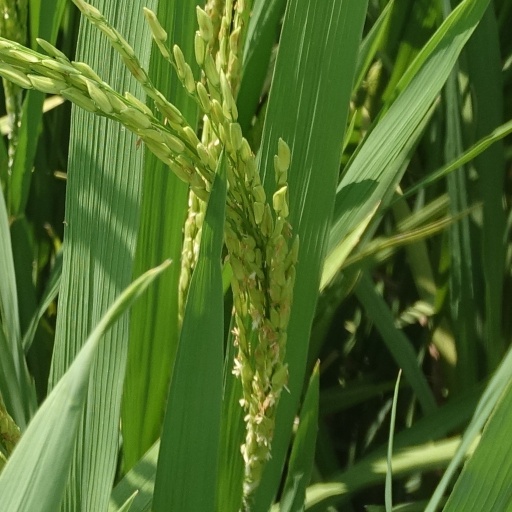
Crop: rice